Kakhovka

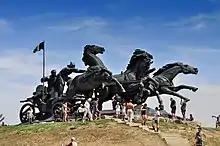
Tachanka monument

During World War II, Kakhovka was captured by the Wehrmacht on August 30, 1941, as part of Operation Barbarossa. The Germans operated a Nazi prison in the town. It was retaken by the 4th Ukrainian Front during the Melitopol Offensive in the Battle of the Dnieper on November 2, 1943.